Lee Gardens North Historic District

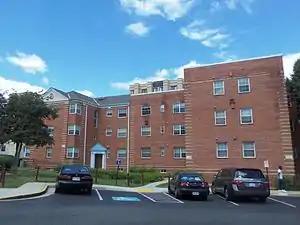

The Lee Gardens North Historic District, also known as Woodbury Park Apartments, is a national historic district located at Arlington County, Virginia. It contains thirty attached masonry structures forming seven contributing buildings in a residential neighborhood in north Arlington. The garden apartment complex was designed by architect Mihran Mesrobian according to the original standards promoted by the Federal Housing Administration (FHA). The Lee Gardens North complex was completed in 1949–1950. The brick buildings are in the Colonial Revival style, with some fenestration elements influenced by the Art Deco and Moderne style.